Denis Voronenkov

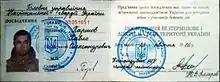
Pavlo Parshov's papers issued by UNG.

In March 2017 the Ukrainian National Guard (UNG) identified the perpetrator of the crime as Pavlo Parshov, a 28-year-old far-right Ukrainian nationalist and former member of the National Guard who was previously suspected in a money-laundering case. He died in custody in intensive care unit from wounds sustained at the scene. His nom de guerre was the Boxer. The same month Ukrainian MIA placed on its wanted list Parshov's suspected co-conspirator Yaroslav Levenets who previously fought in the War in Donbas in the far-right nationalist Right Sector group and had history of arrests for various crimes in the past.